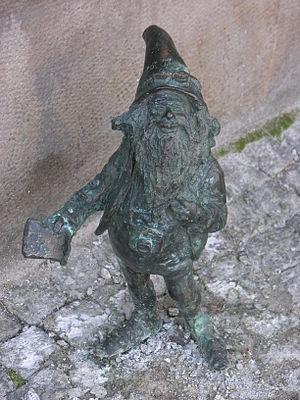
Le nain est une créature humanoïde, légendaire et imaginaire, souterraine et de petite taille, dont la figure actuelle est principalement issue de la mythologie nordique et des croyances germaniques médiévales. Comme le lutin, le gobelin et le gnome, avec lesquels il est souvent confondu, il fait partie du « petit peuple ». Il partage peut-être l'origine des géants mythologiques.